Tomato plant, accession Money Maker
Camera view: horizontal (90 deg, fisheye); turntable rotation: 330 degrees
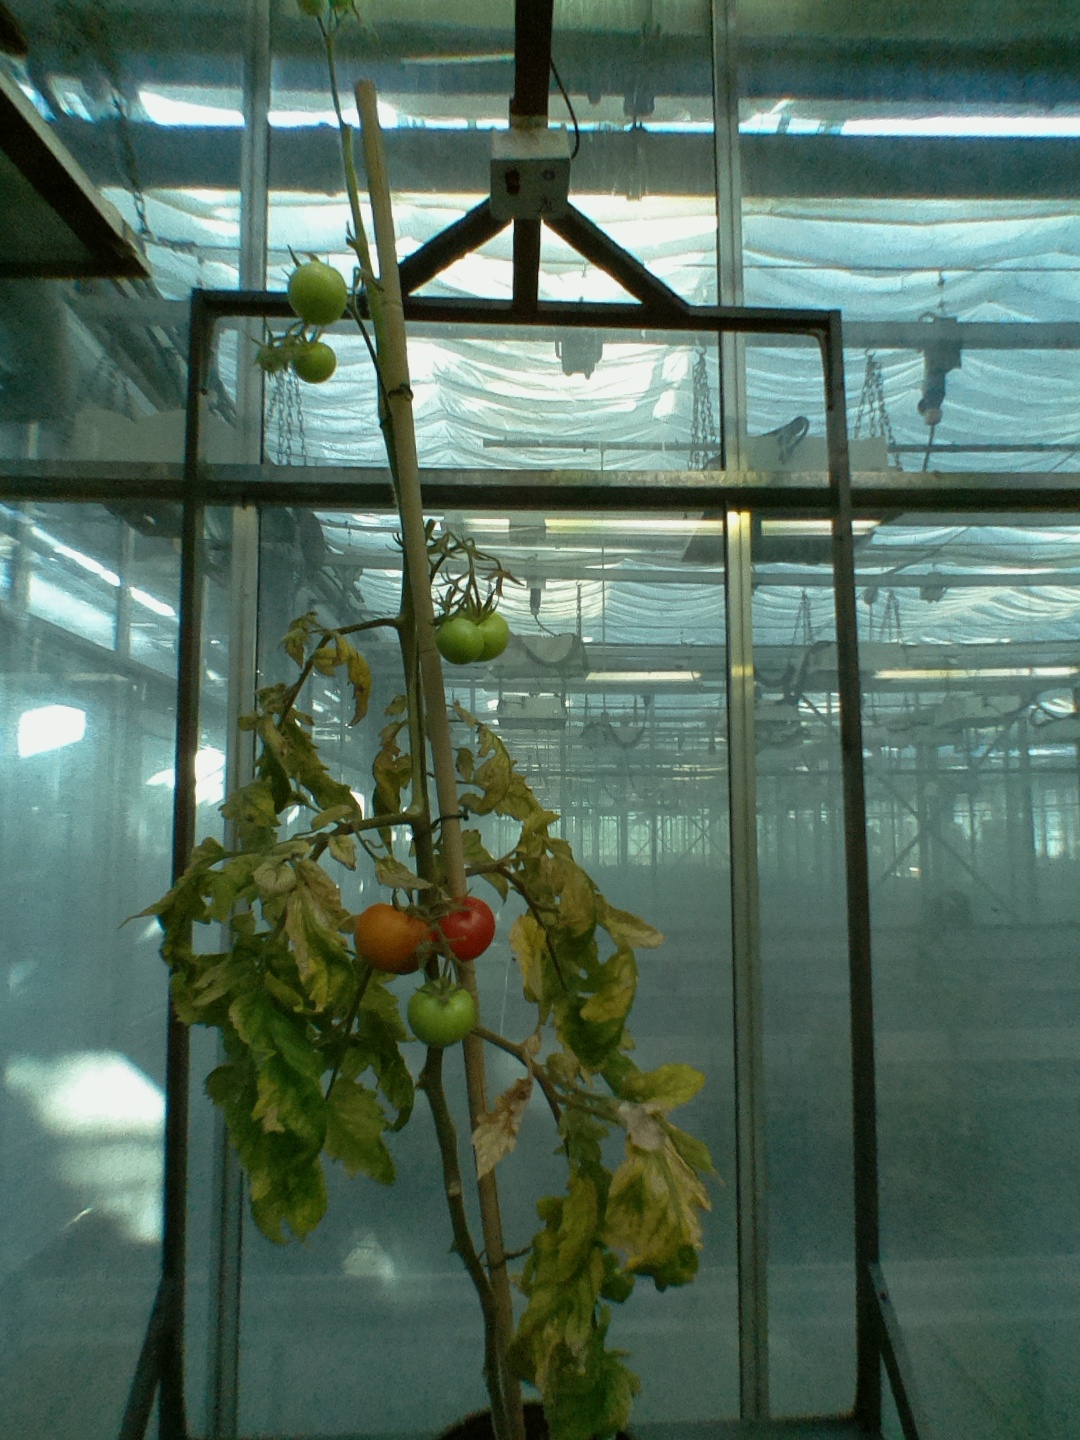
BBCH growth stage 82: 20%-30% of fruits show typical fully ripe color